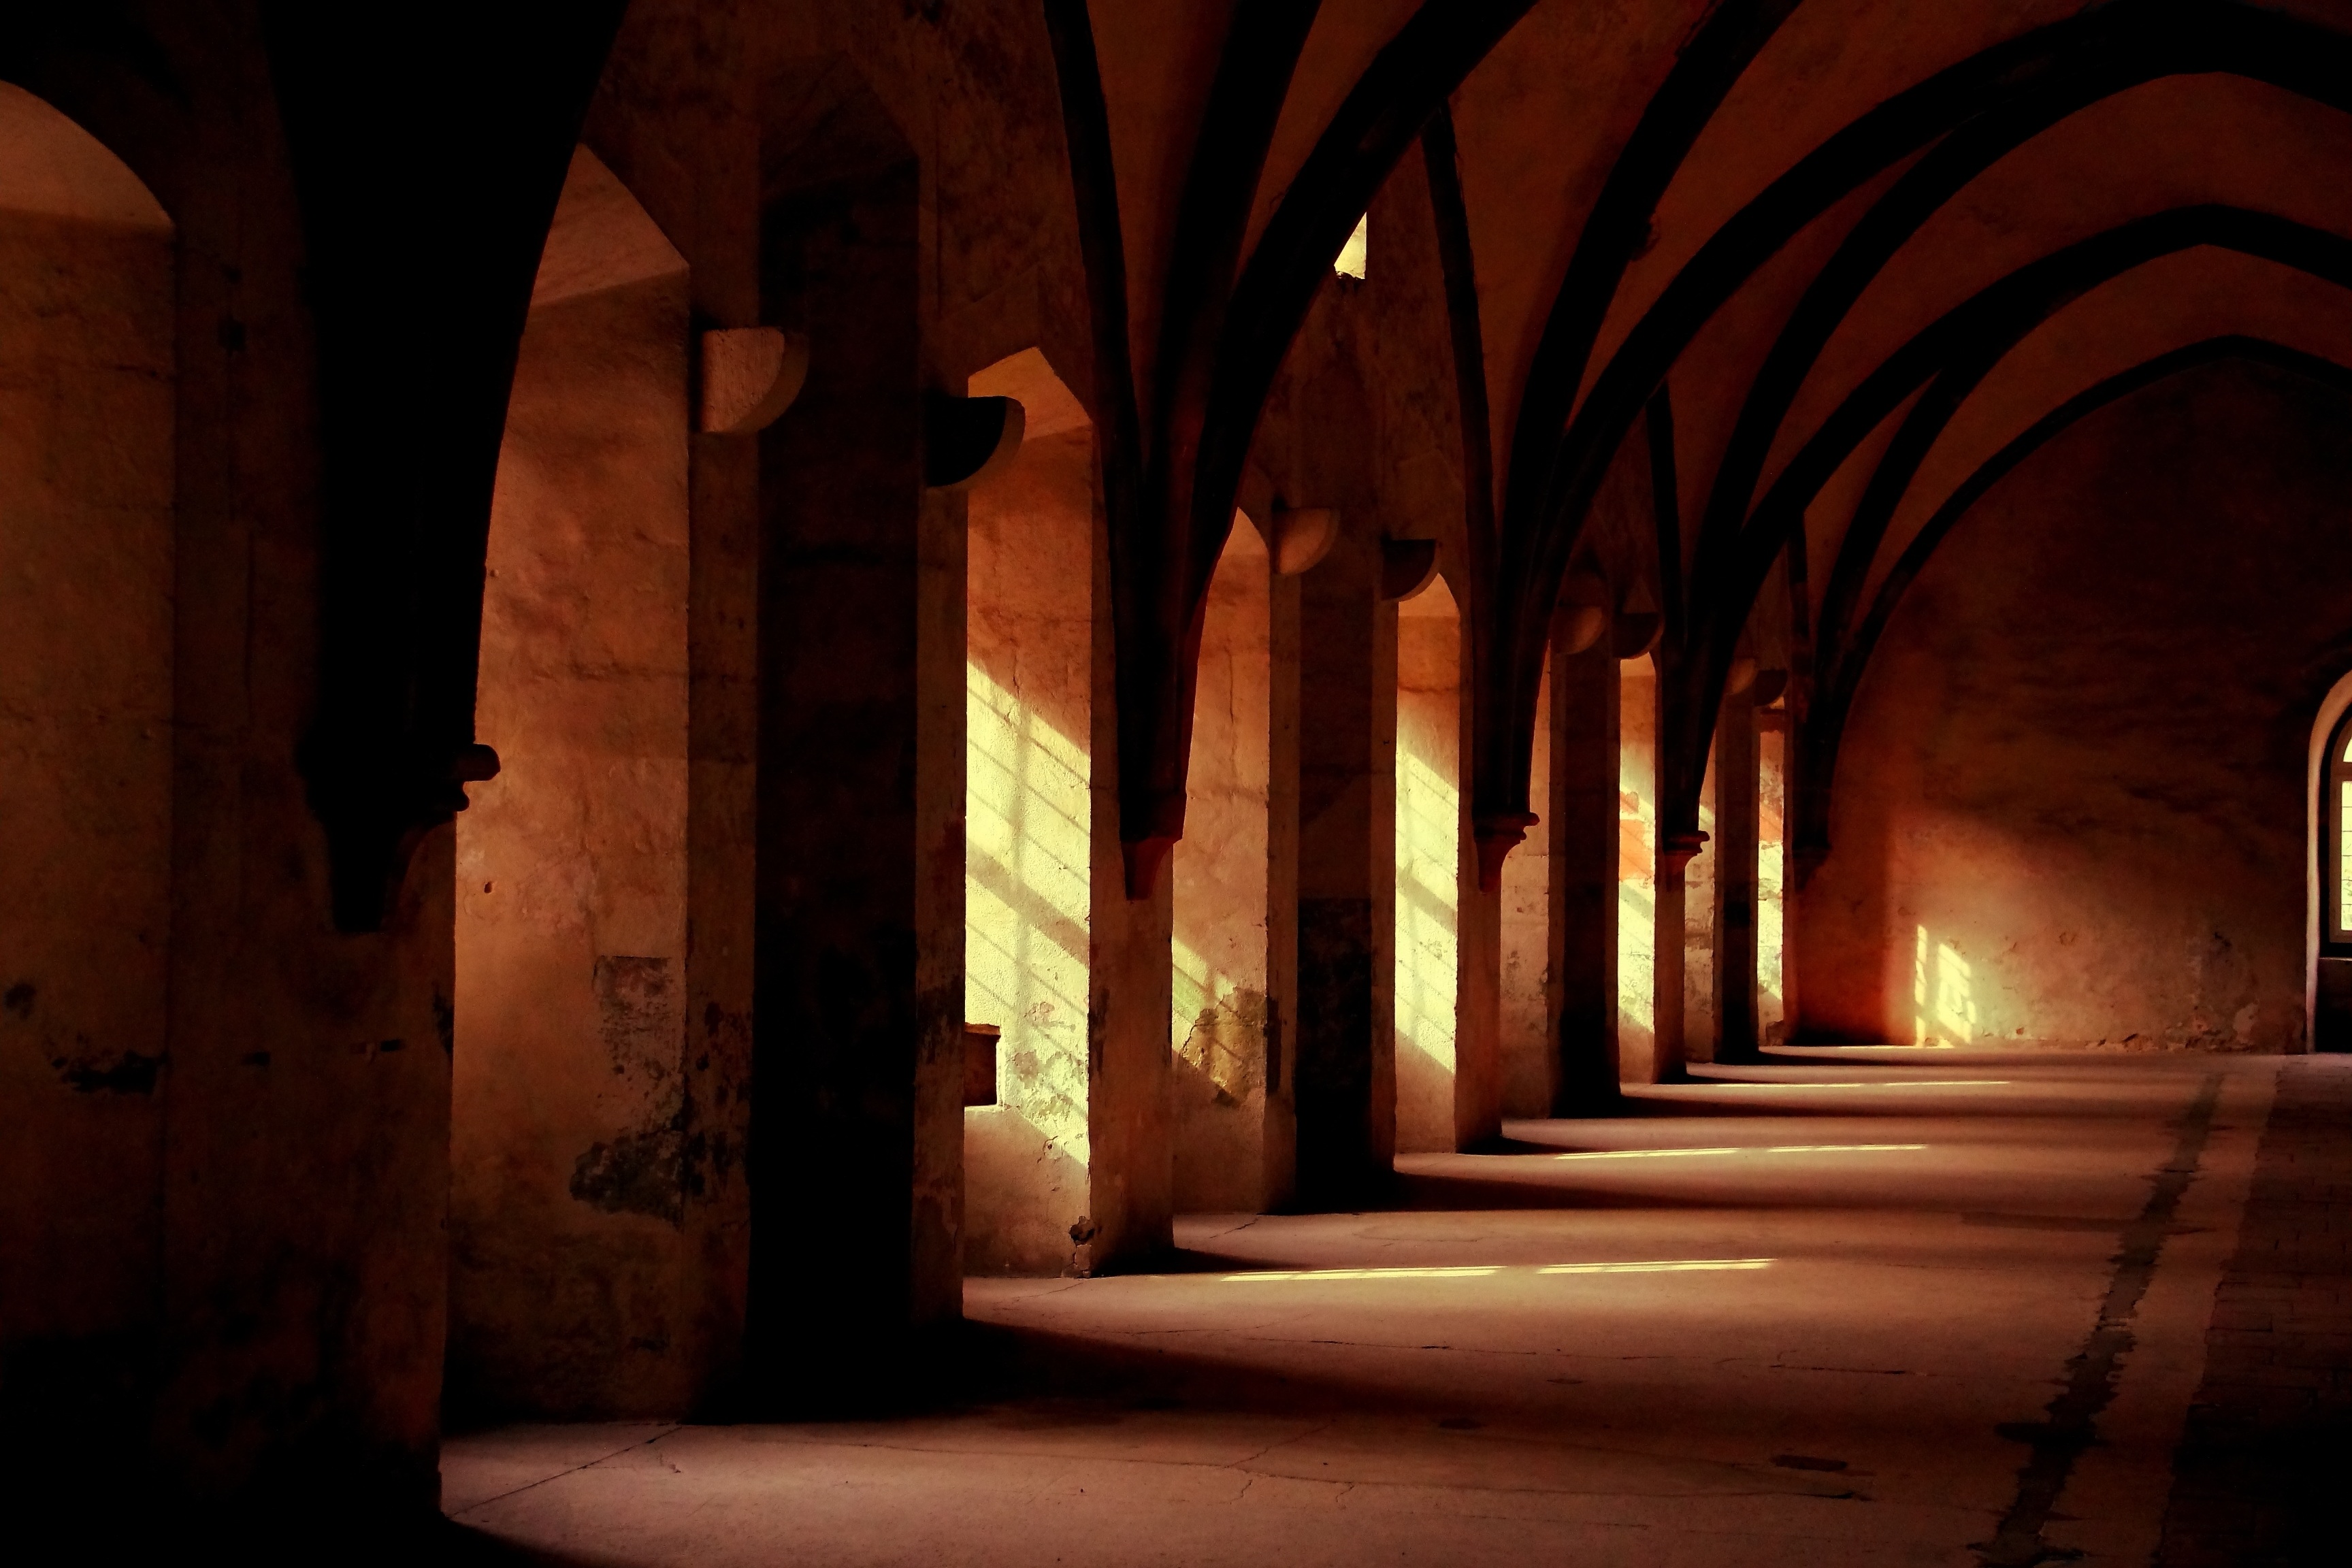
light, night, sunlight, arch, evening, hall, darkness, church, lighting, temple, arches, monastery, symmetry, cloister, historical, crypt, ancient history